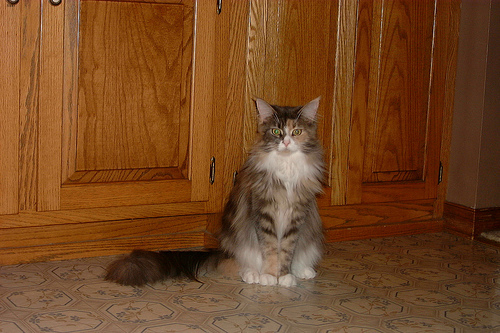
Animal: cat
Breed: Maine Coon